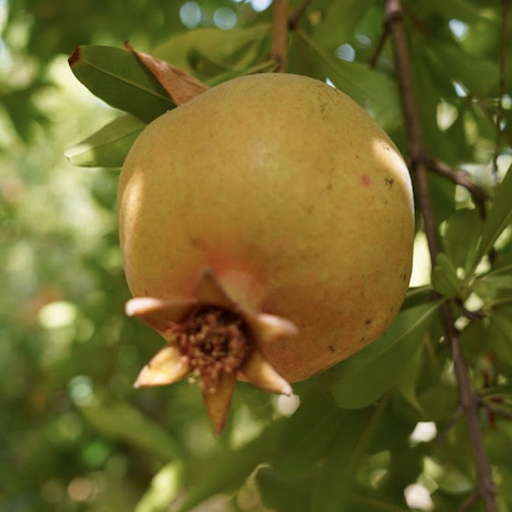
Label: Healthy